Isotta Brembati

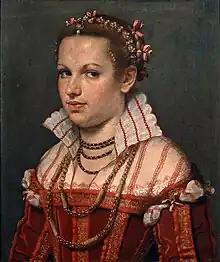
Brembati painted by Giovanni Battista Moroni, circa 1560.

Isotta Brembati (c. 1530 – February 24, 1586), also known as Isotta Brembati Grumelli, was an Italian poet and countess.